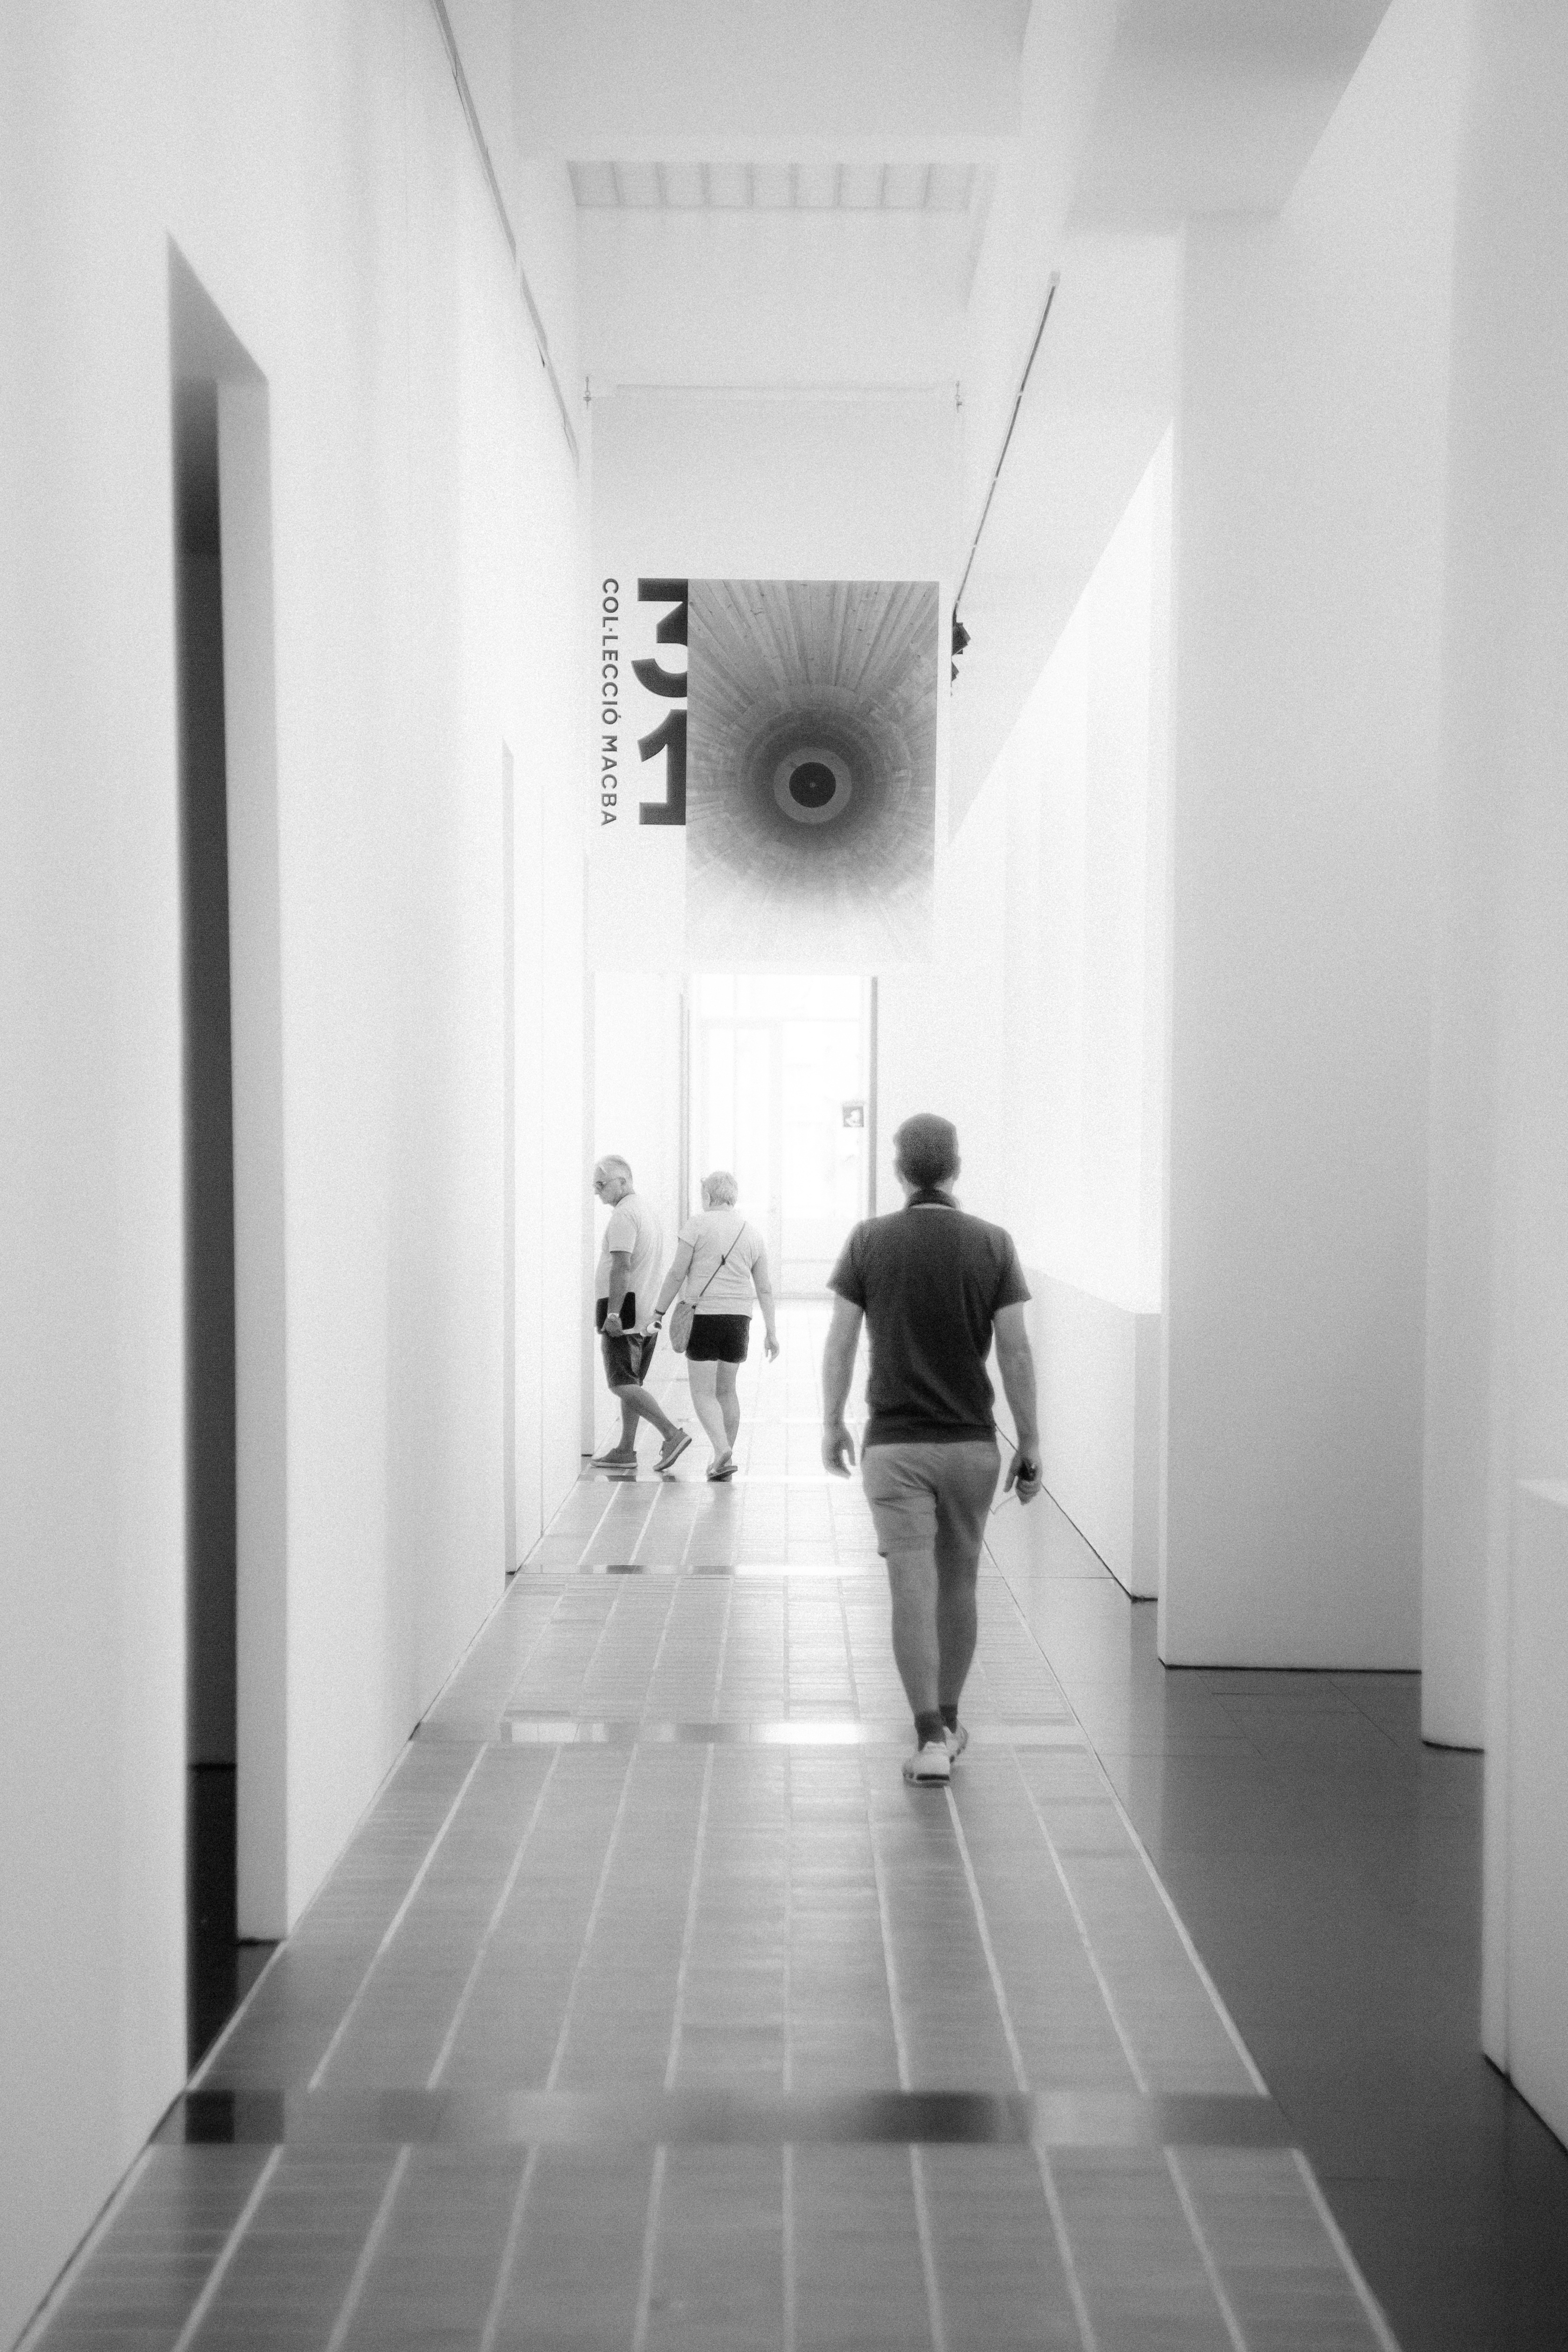
light, black and white, architecture, white, floor, museum, hall, professional, black, monochrome, interior design, design, symmetry, tourist attraction, art gallery, monochrome photography